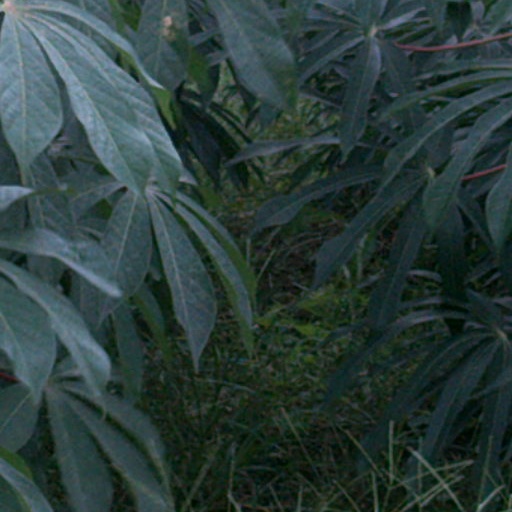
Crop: cassava